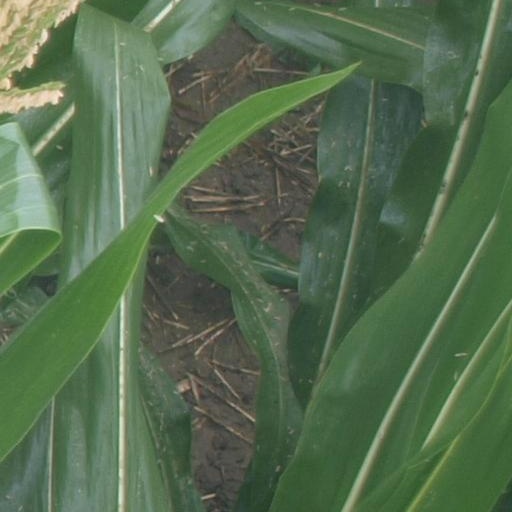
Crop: maize; corn